Phosphenium

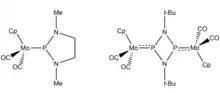

N-heterocyclic phosphenium-transition metal complexes are anticipated due to their isoelectronicity to N-heterocyclic carbenes. In 2004, Martin Nieger and coworkers synthesized two Cobalt-NHP complexes. Experimental and computation analysis of the complexes confirmed the expected L→M σ donation and the M→L π backbonding, though the phosphenium was observed to have reduced σ donor ability. It was suggested that this is due to the greater s orbital-character of the phosphorus lone pair compared to the lone pair of the analogous carbene. Additional studies of NHP ligands by Christine Thomas and coworkers in 2012, likened the phosphenium to nitrosyl. Nitrosyl is well known for its redox non-innocence, coordinating in either a bent or linear geometry that possess different L–M bonding modes. It was observed that NHPs in complex with a transition metal may have either a planar or pyramidal geometry about the phosphorus, reminiscent of the linear versus bent geometries of nitrosyl. Highly electron-rich metal complexes were observed to have pyramidal phosphorus, while less electron-rich metals showed greater phosphenium character at the phosphorus. Pyramidal phosphorus indicates significant lone pair character at phosphorus, suggesting that the L→M σ donation and the M→L π backbonding interactions have been replaced with M→L σ donation, formally oxidizing the metal center by two electrons.